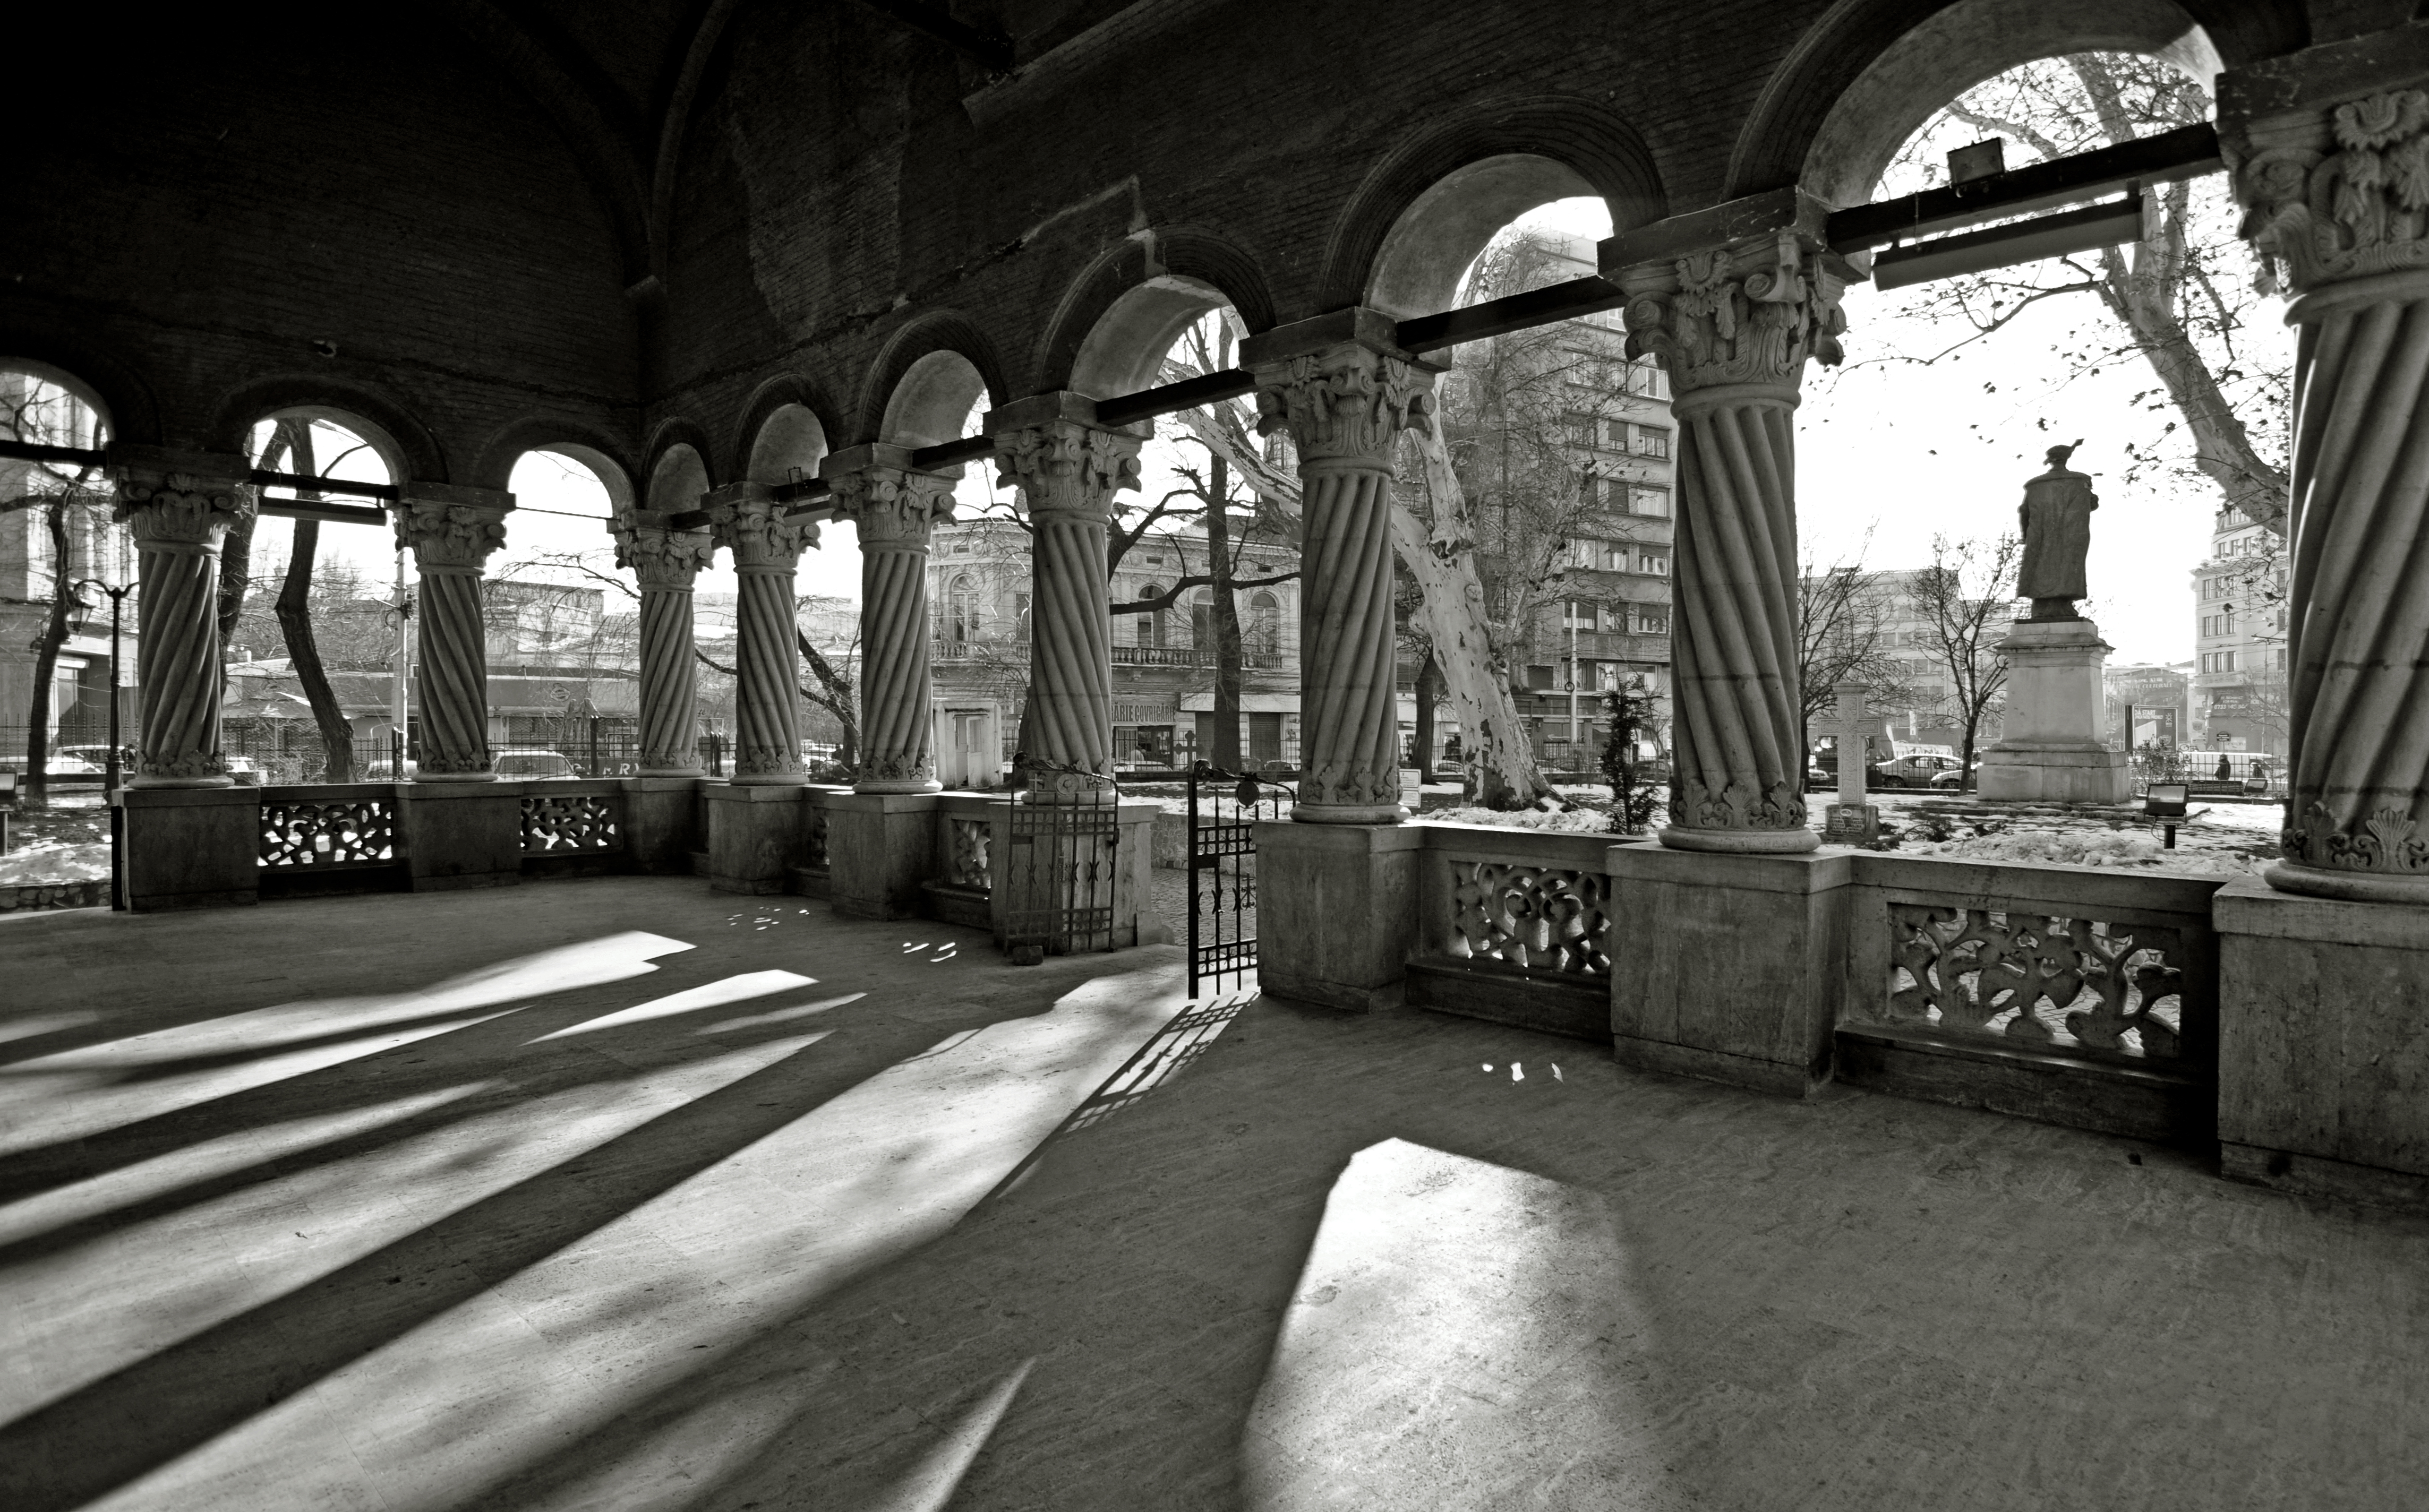
light, black and white, architecture, road, white, street, photography, building, monument, photo, arch, religion, darkness, church, exterior, black, monochrome, christian, photos, capital, religious, de, courtyard, columns, symmetry, churches, photograph, fotografie, christianity, romana, arc, orthodox, eastern, shape, romania, bucharest, colonnade, bor, biserica, arhitectura, wallachia, orthodoxy, romanian, ortodoxa, patrimoniu, ortodox, coloane, ortodoxia, ortodoxie, ecclesiastical, bisericeasc, cladire, edificiu, pridvor, exonarthex, capitel, bucuresti, valahia, tararomaneasca, colonada, curte, orthodoxe, ortodossa, brancovenesc, brancoveanu, brincoveanustyle, brancovan, lmibiima18225, kilometrulzero, constantinbrancoveanu, cre tinism, cre tin, bisericasf ntulgheorghenou, urban area, monochrome photography